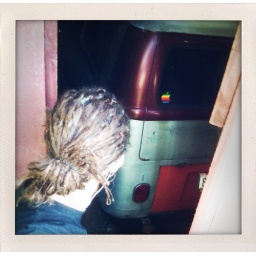
my bus in its barn